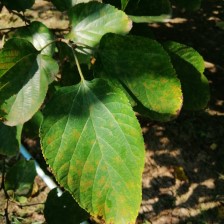
Variety: WhiteKing